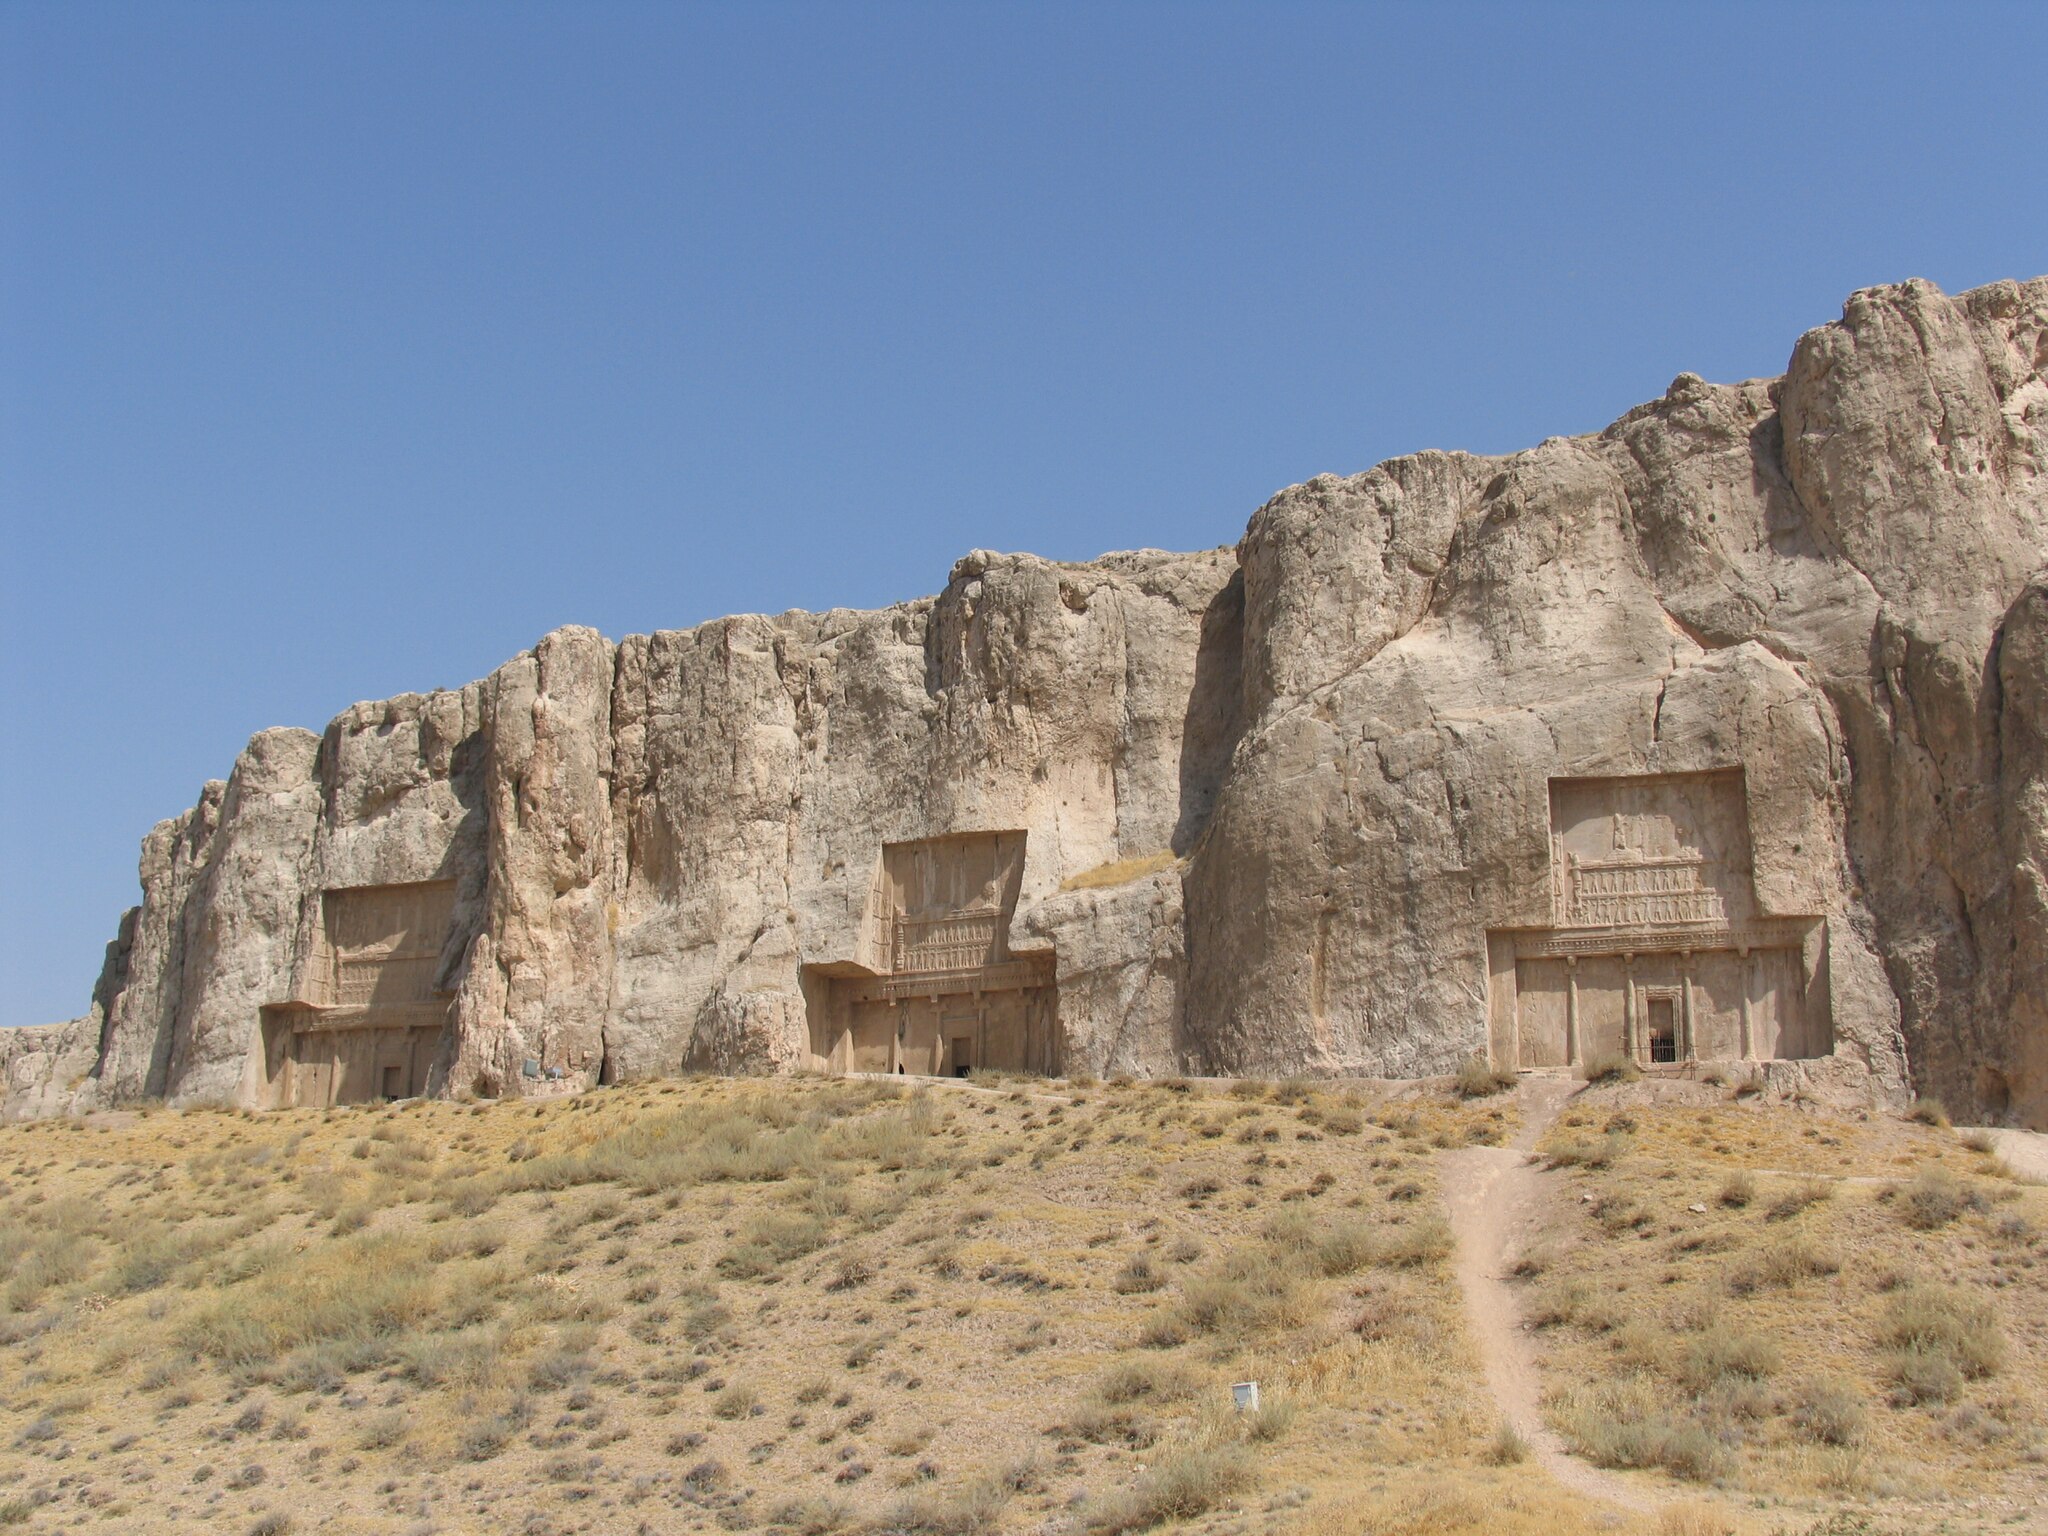
Title: Naksh-e Rostam
Description: An ancient necropolis in Iran. Four tombs belonging to Achaemenid kings are carved out of the rock face. the tomb of Darius I the Great (c. 522-486 BC). The other three tombs are believed to be those of Xerxes I (c. 486-465 BC), Artaxerxes I (c. 465-424 BC), and Darius II (c. 423-404 BC) respectively
Date: 2005-07-24 10:24:54
Categories: Taken with Canon PowerShot Pro1, Naqsh-e Rustam, Self-published work